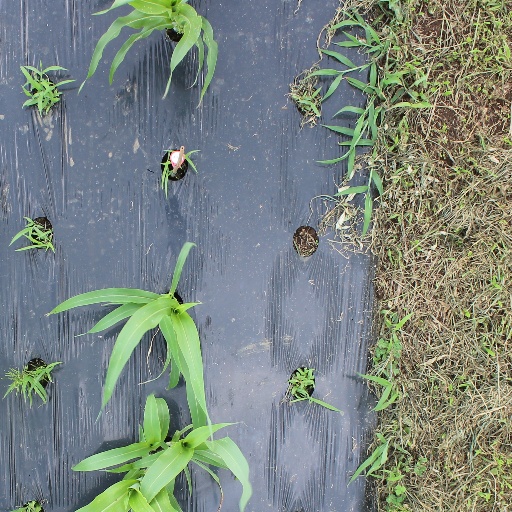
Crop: sorghum